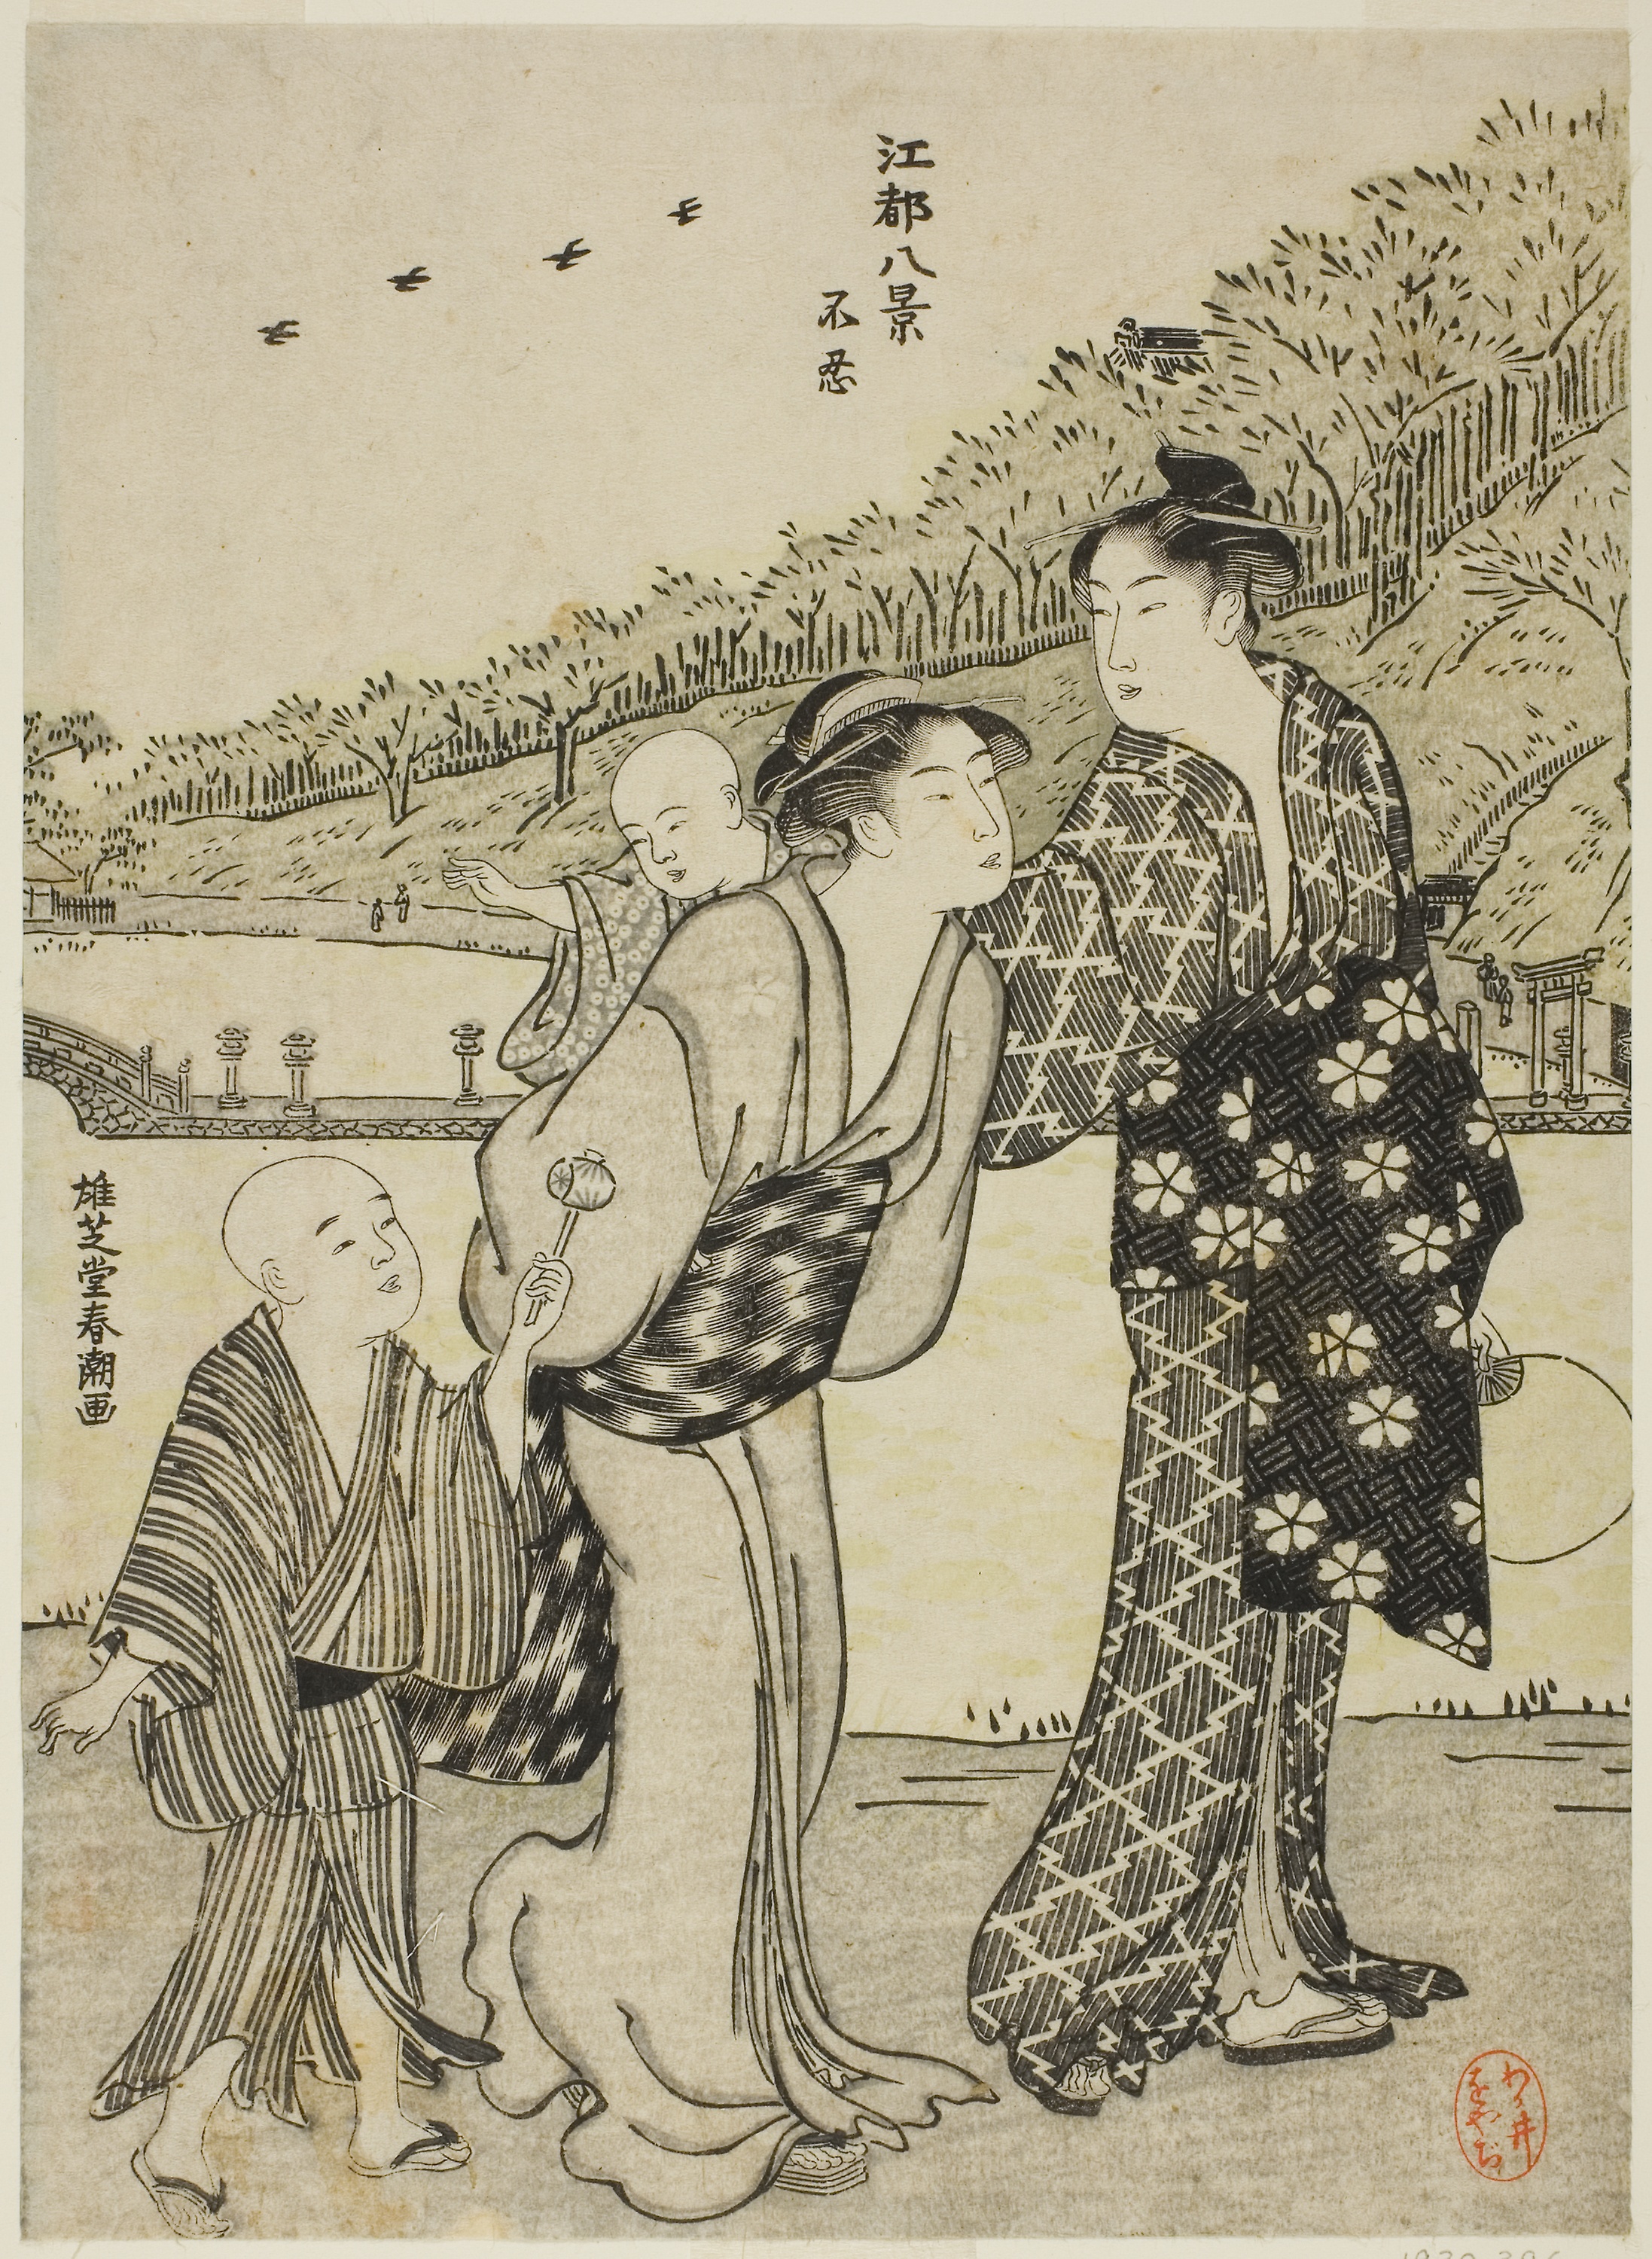
art, illustration, retro style, printmaking, vintage clothing, style